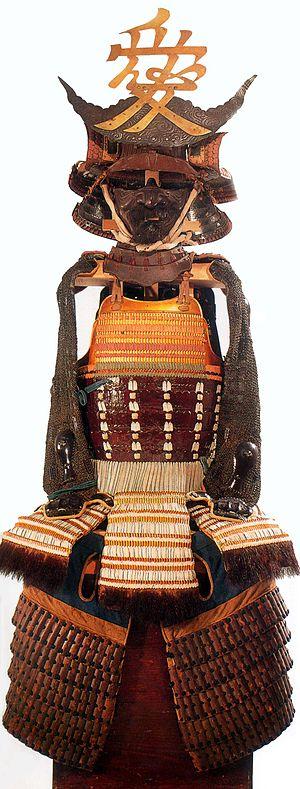
Naoe Kanetsugu est un samouraï japonais des XVIᵉ et XVIIᵉ siècles. Fils aîné de Higuchi Kanetoyo, Kanetsugu est connu pour son service à deux générations de daimyos Uesugi. Il est également appelé par son titre de cour, « Yamashiro no kami » ou par son nom d'enfant/adolescent, « Kanetsugu Higuchi ».
L’armure japonaise est un équipement traditionnel japonais destiné à la protection individuelle. Ce type d’armure était porté entre autres par les samouraïs et les daïmyos. Elle est constituée de plusieurs parties. L'assemblage des pièces de l'armure est conçu de manière à nuire le moins possible à la mobilité.